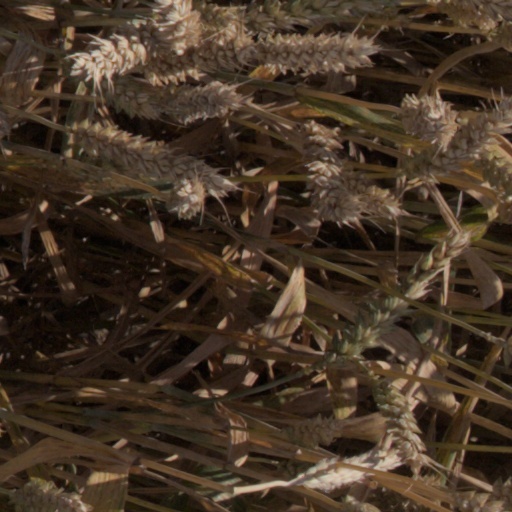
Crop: wheat